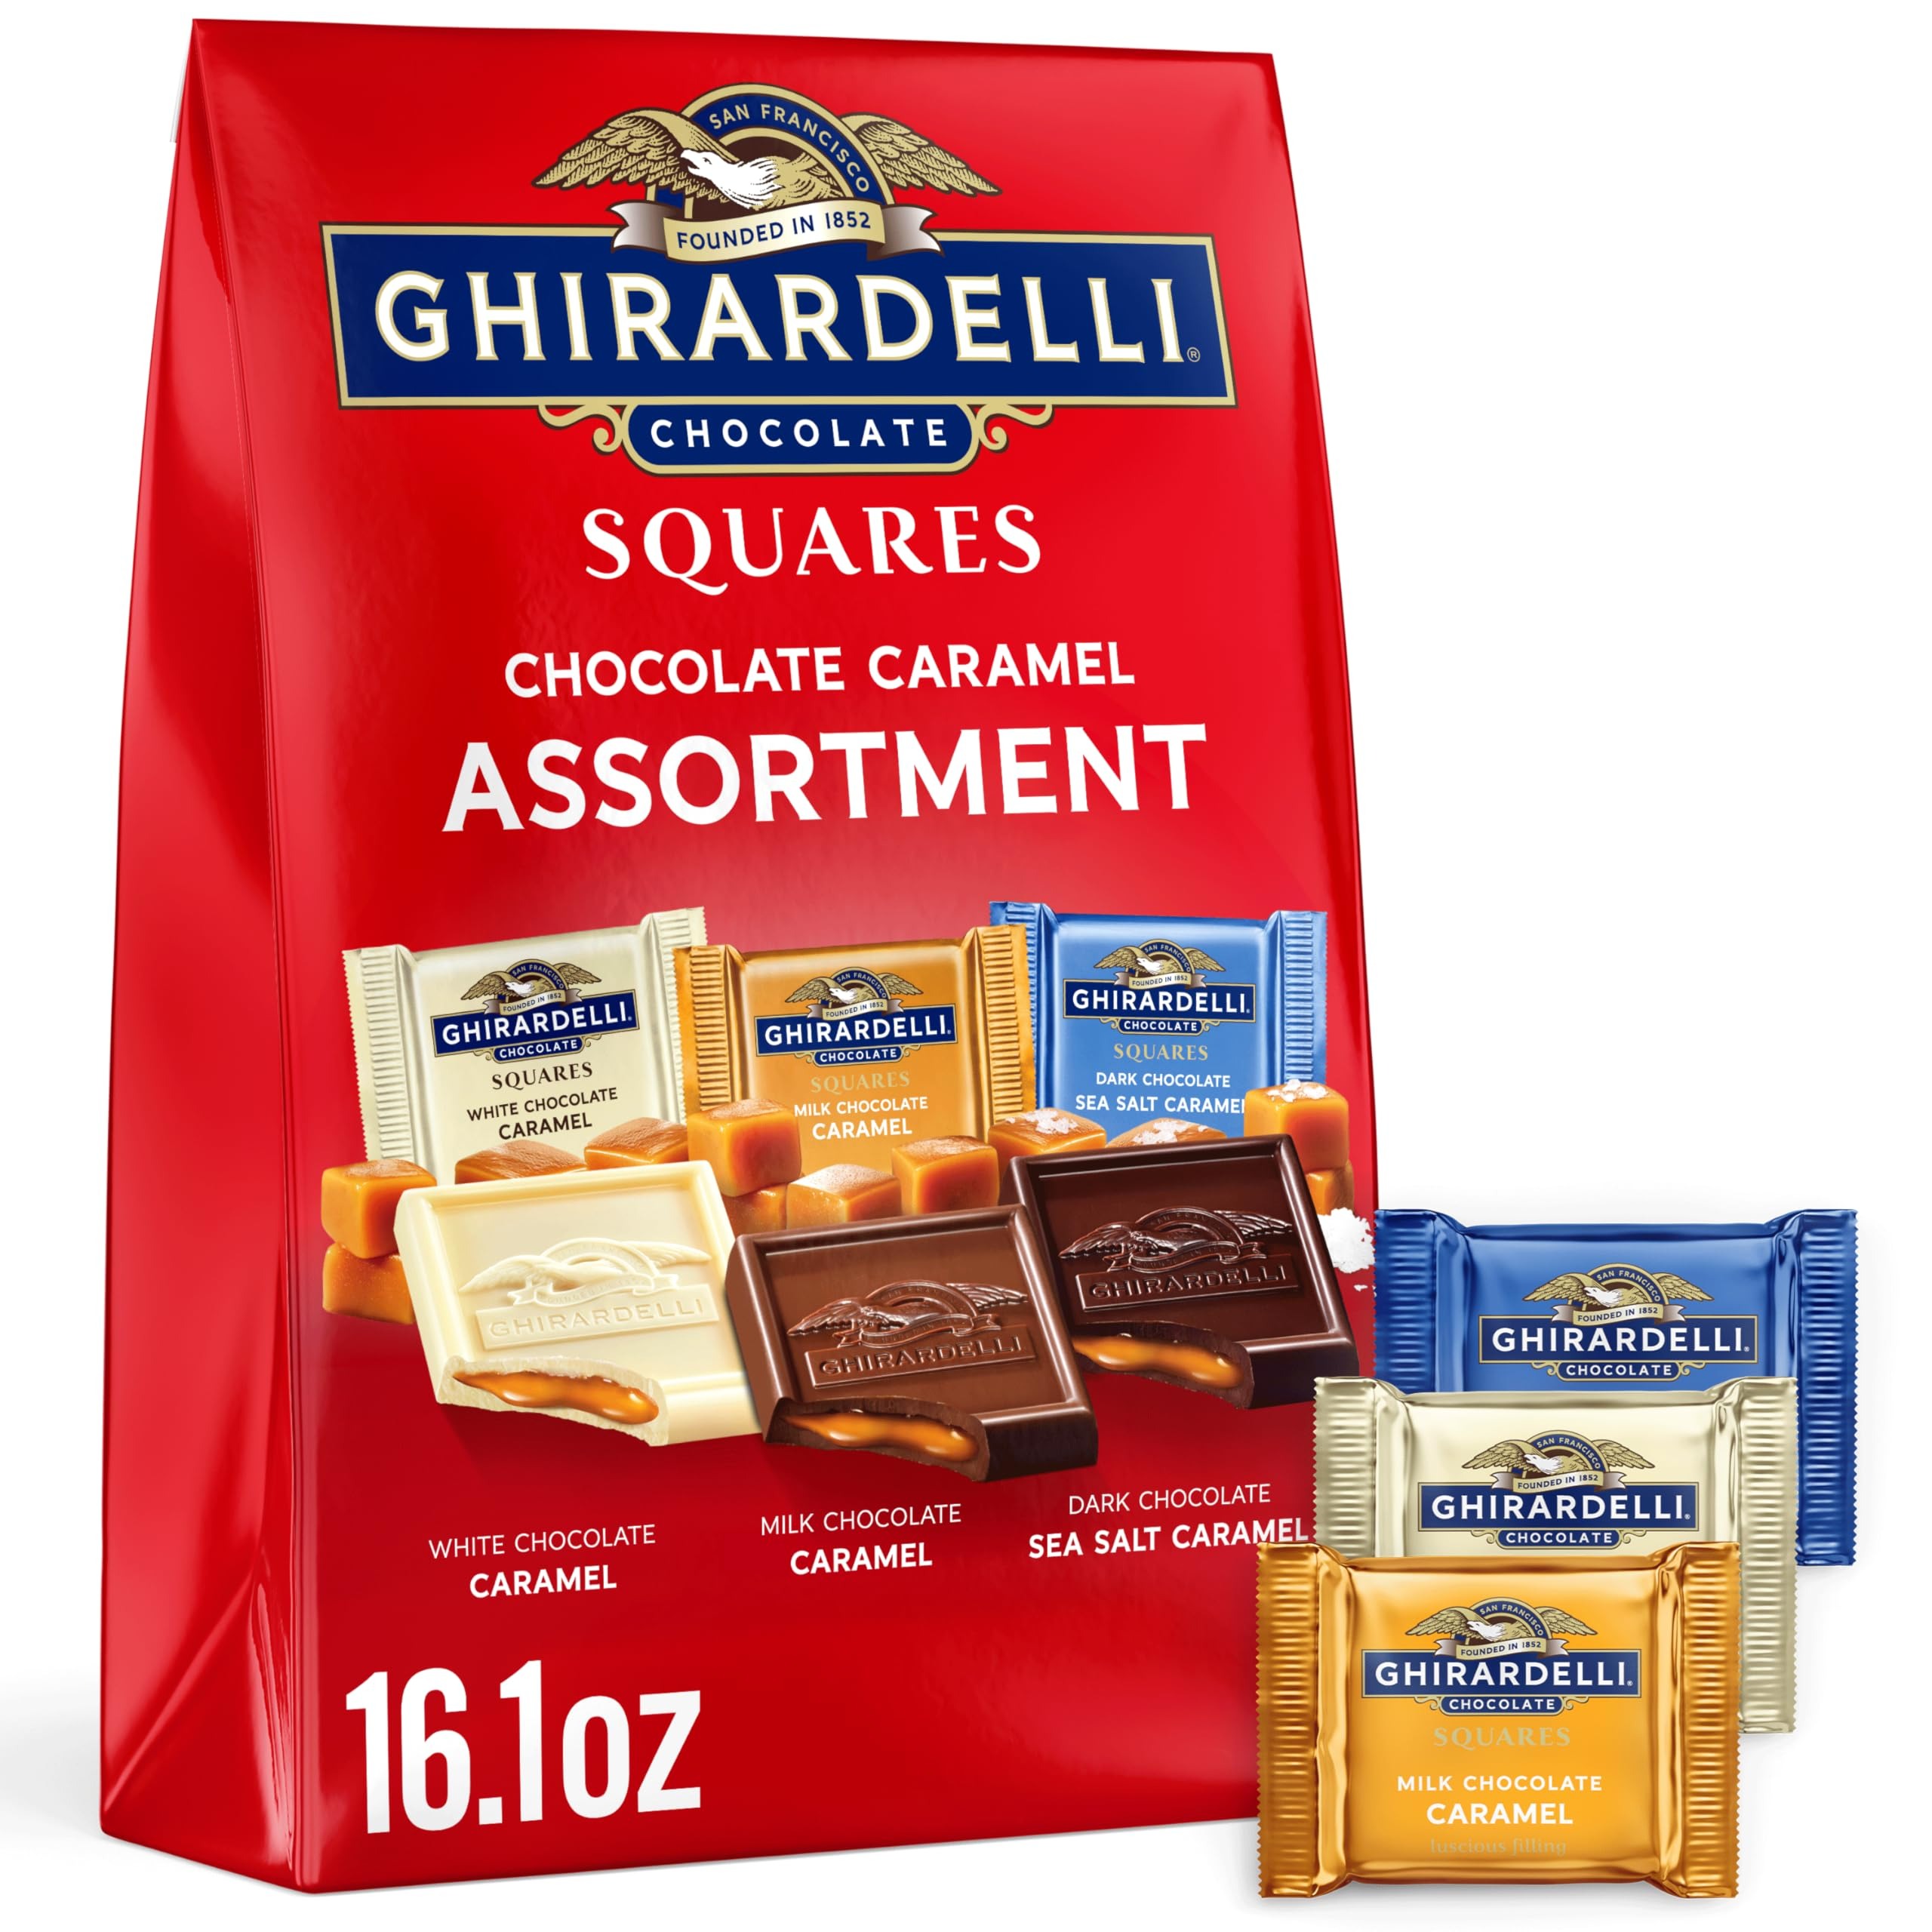
Item Name: GHIRARDELLI® Chocolate Caramel SQUARES® Assortment, 16.1 oz
Bullet Point 1: One (1) 16.1 oz bag of GHIRARDELLI Chocolate Caramel SQUARES Assortment
Bullet Point 2: Experience velvety smooth, buttery caramel in this assortment of milk, dark sea salt, and white chocolate
Bullet Point 3: This assortment of individually wrapped Ghirardelli SQUARES are perfect for sharing with family and friends
Bullet Point 4: The GHIRARDELLI difference is our commitment to ultimate quality from Bean to Bar
Bullet Point 5: GHIRARDELLI chocolate is made with premium ingredients and high quality cocoa beans
Bullet Point 6: This GHIRARDELLI product is certified kosher
Value: 16.1
Unit: Ounce

Price: 16.88